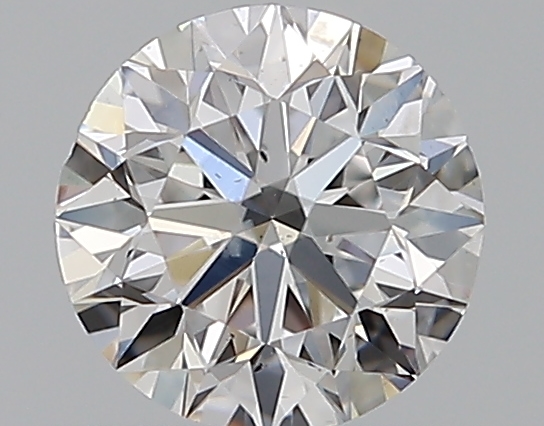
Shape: round
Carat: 0.5
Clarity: SI1
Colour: E
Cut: VG
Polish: EX
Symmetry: VG
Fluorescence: N
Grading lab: GIA
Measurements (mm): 4.9 x 4.97 x 3.19